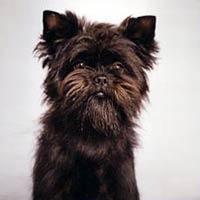
affenpinscher